France–India relations

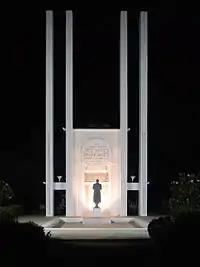
The "Monument aux Morts" French India War Memorial on the Beach Road in Pondicherry

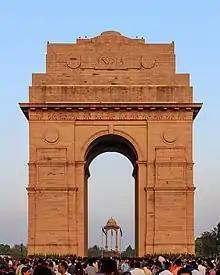
India Gate in New Delhi commemorates the sacrifices of Indian troops including on World War I and World War II battlefields in France

India suffered the highest World War I casualties amongst dominions, colonies, protectorates, mandates, and other territories of the British Empire. It is estimated that between 64,449 and 73,895 Indians died in Europe during the First World War (compared to between 59,330 and 62,081 Australians and between 58,639 and 64,997 Canadians).